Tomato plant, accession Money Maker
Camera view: vertical (180 deg); turntable rotation: 90 degrees
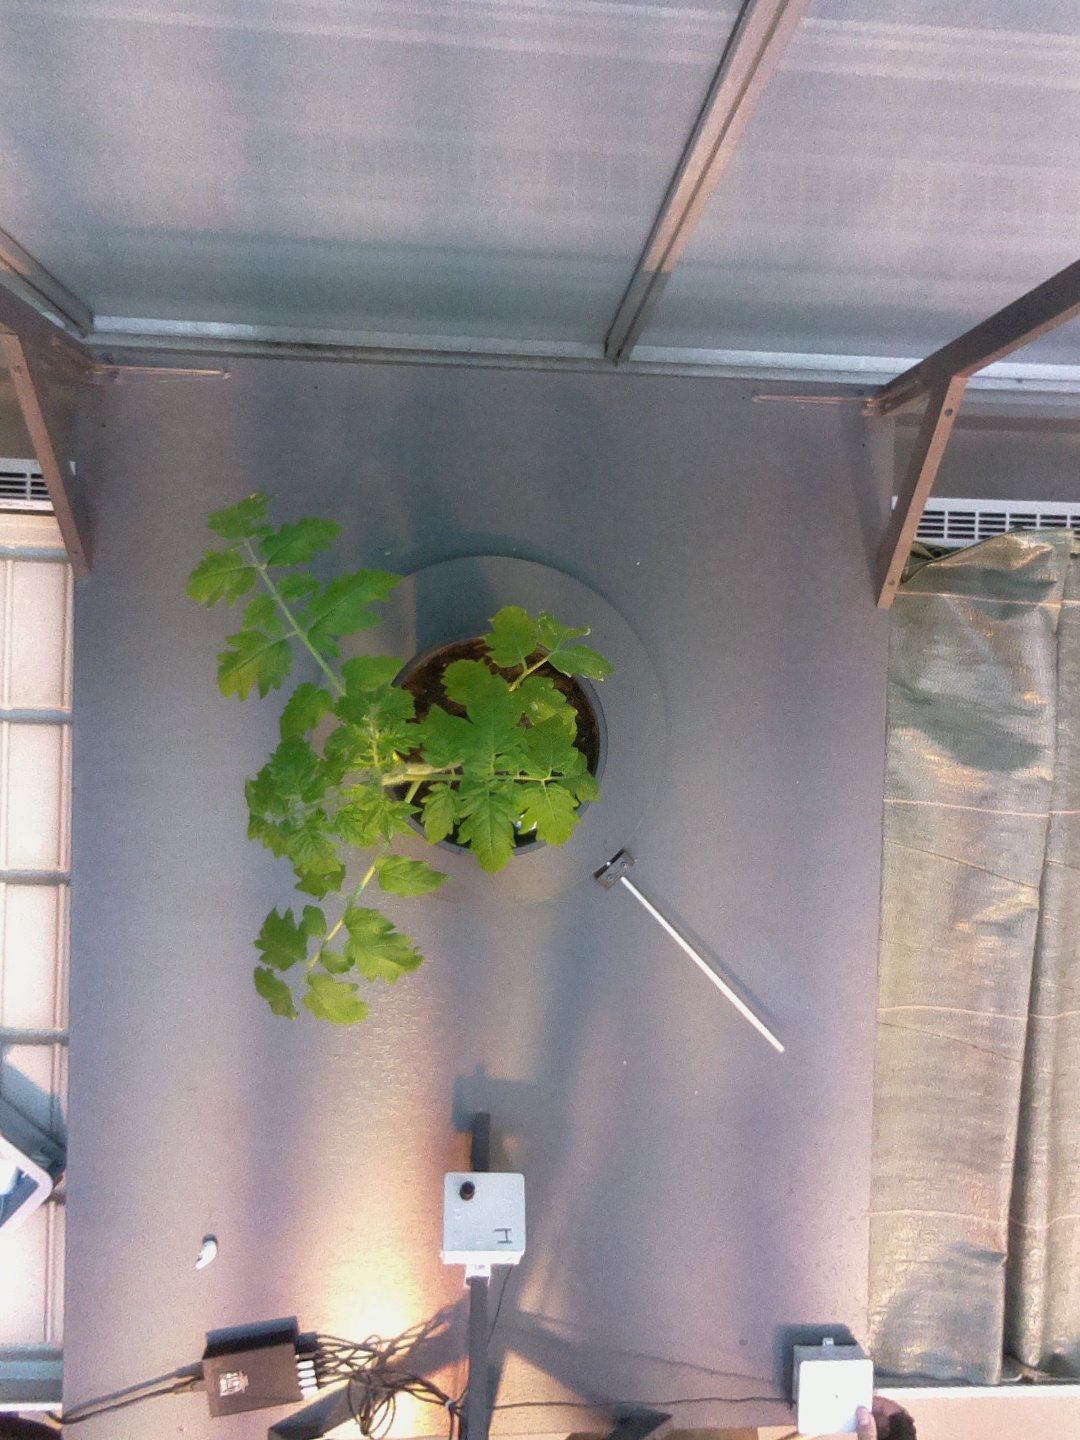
BBCH growth stage 14: 8 of true leaves visible